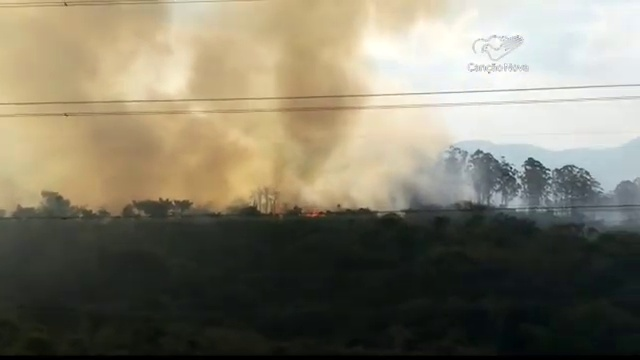
Fire: no
Smoke: yes